History of Pakistan

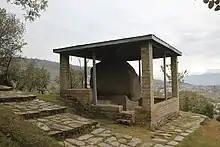
Mansehra Rock Edicts, one of the edicts of the Mauryan emperor Ashoka

The Maurya Empire was a geographically extensive Iron Age historical power in South Asia based in Magadha, having been founded by Chandragupta Maurya in 322 BCE, and existing in loose-knit fashion until 185 BCE. The Maurya Empire was centralized by the conquest of the Indo-Gangetic Plain, and its capital city was located at Pataliputra (modern Patna). Outside this imperial centre, the empire's geographical extent was dependent on the loyalty of military commanders who controlled the armed cities sprinkling it. During Ashoka's rule (ca. 268–232 BCE) the empire briefly controlled the major urban hubs and arteries of the Indian subcontinent excepting the deep south. It declined for about 50 years after Ashoka's rule, and dissolved in 185 BCE with the assassination of Brihadratha by Pushyamitra Shunga and foundation of the Shunga Empire in Magadha.